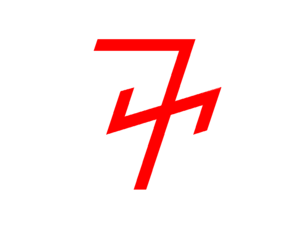
La 33ᵉ division d'infanterie devenue 15ᵉ Panzerdivision était une division blindé de la Wehrmacht pendant la Seconde Guerre mondiale qui a combattu en Afrique du Nord dans l'Afrikakorps commandé par le Generalfeldmarschall Erwin Rommel et en Europe de l'Ouest.